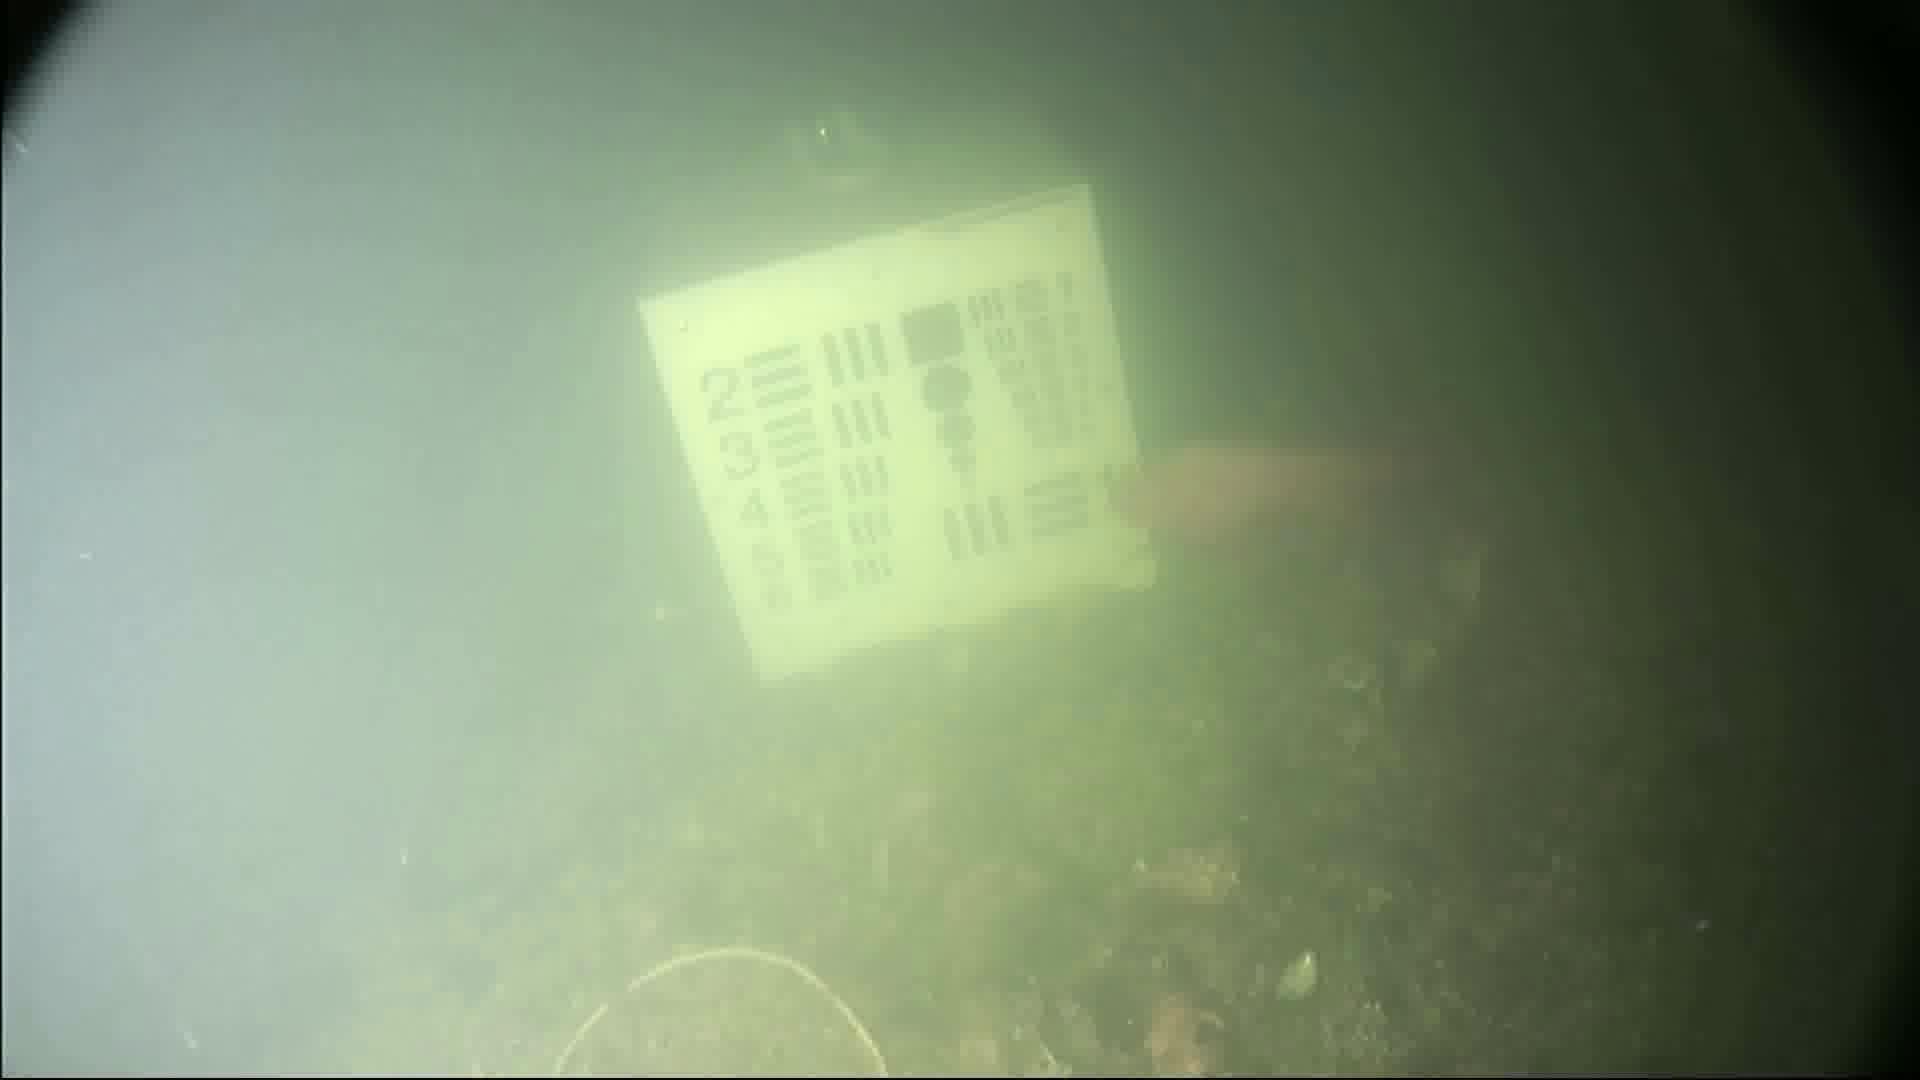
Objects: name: fish